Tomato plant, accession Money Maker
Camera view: vertical (180 deg); turntable rotation: 210 degrees
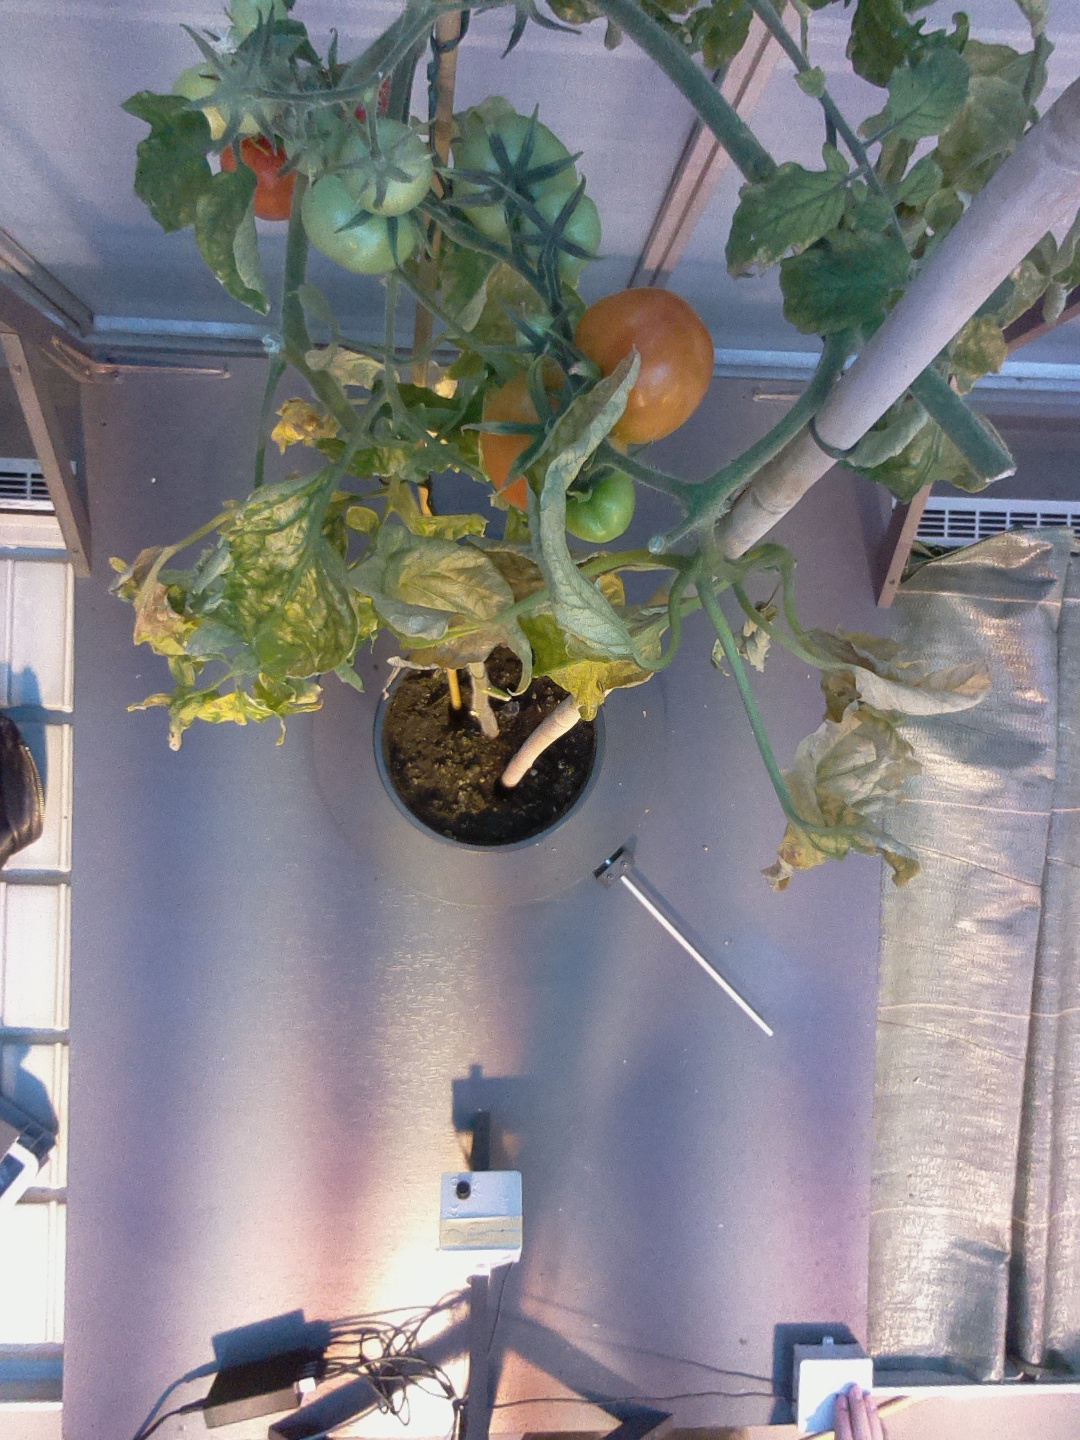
BBCH growth stage 81: 10%-20% of fruits show typical fully ripe color